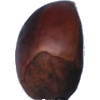
Label: Chestnut 1